Wolfred Nelson

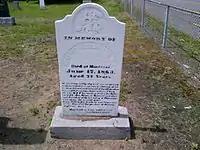
Nelson's gravesone in Sorel-Tracy

Later, he led a group of armed citizens who resisted arrest by the authorities at St-Denis. He was arrested soon after. (See Lower Canada Rebellion.) Exiled to Bermuda in 1838, Nelson was granted amnesty by the British colonial government and came back to Montreal in 1842. In 1844, he was elected to the new Parliament of the Province of Canada. In 1854, he became mayor of Montreal, and he died in June 1863. He is interred in the Anglican cemetery in Sorel-Tracy and is commemorated by a park in Mercier-Hochelaga-Maisonneuve borough.